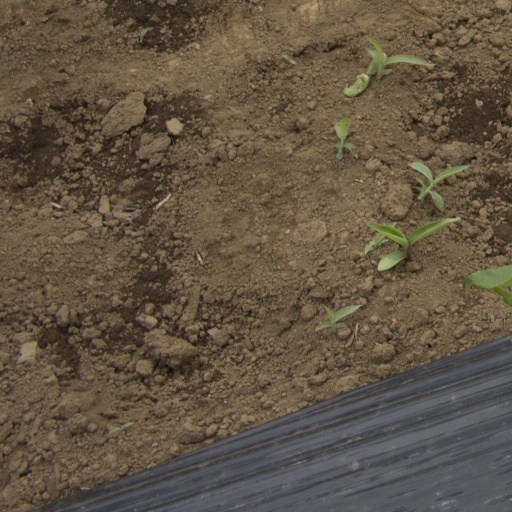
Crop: Jerusalem artichoke